Kim Yo Jong

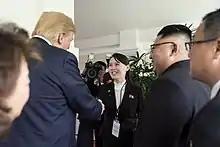
Kim with her brother meeting U.S. President Donald Trump at the 2018 Singapore Summit

On 9 February 2018, Kim attended the 2018 Winter Olympics opening ceremony in Pyeongchang, South Korea. This was the first time since the Korean War that a member of the ruling Kim family had visited South Korea. She met with South Korean President Moon Jae-in on 10 February and revealed that she was dispatched as a special envoy of Kim Jong Un. She also delivered a personally written letter from Kim to Moon. Kim was later part of her brother's team during the 2018 North Korea–United States Singapore Summit and the 2019 North Korea–United States Hanoi Summit. Her involvement in diplomatic affairs continued as she issued an official statement in March 2020 from her capacity as first deputy department director of the party.